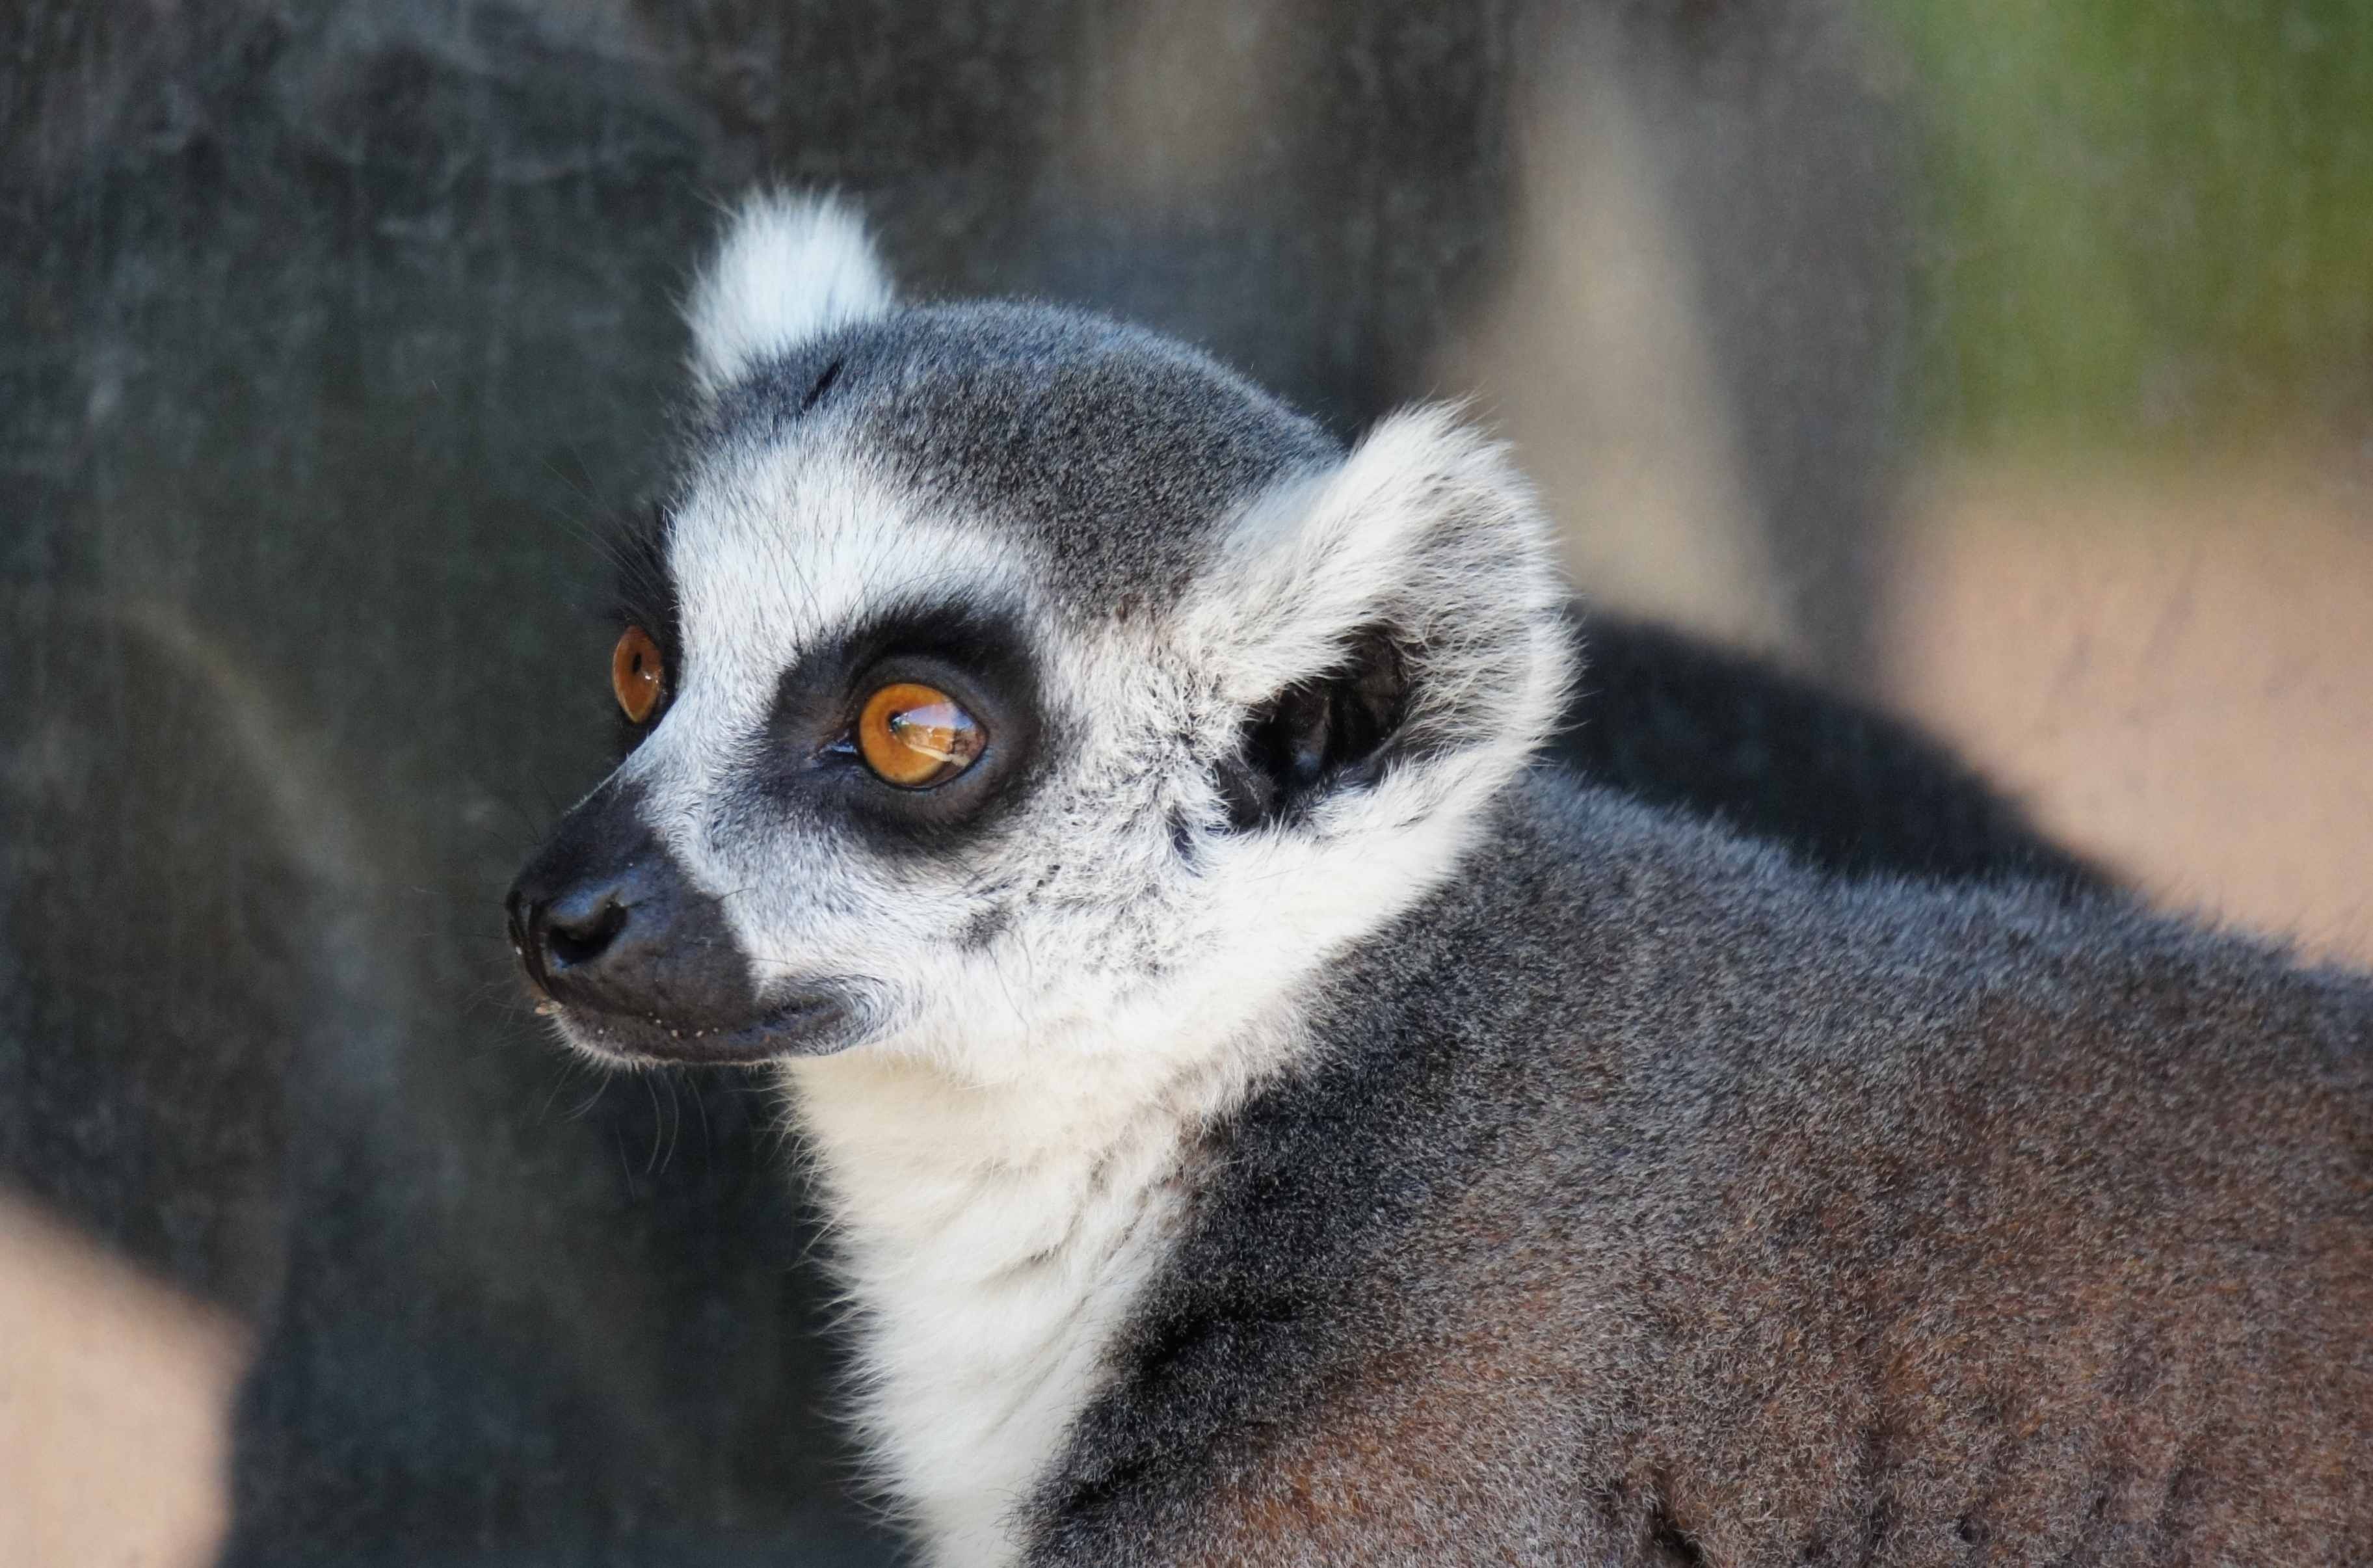
animal, wildlife, zoo, mammal, monkey, fauna, primate, vertebrate, lemur, maki